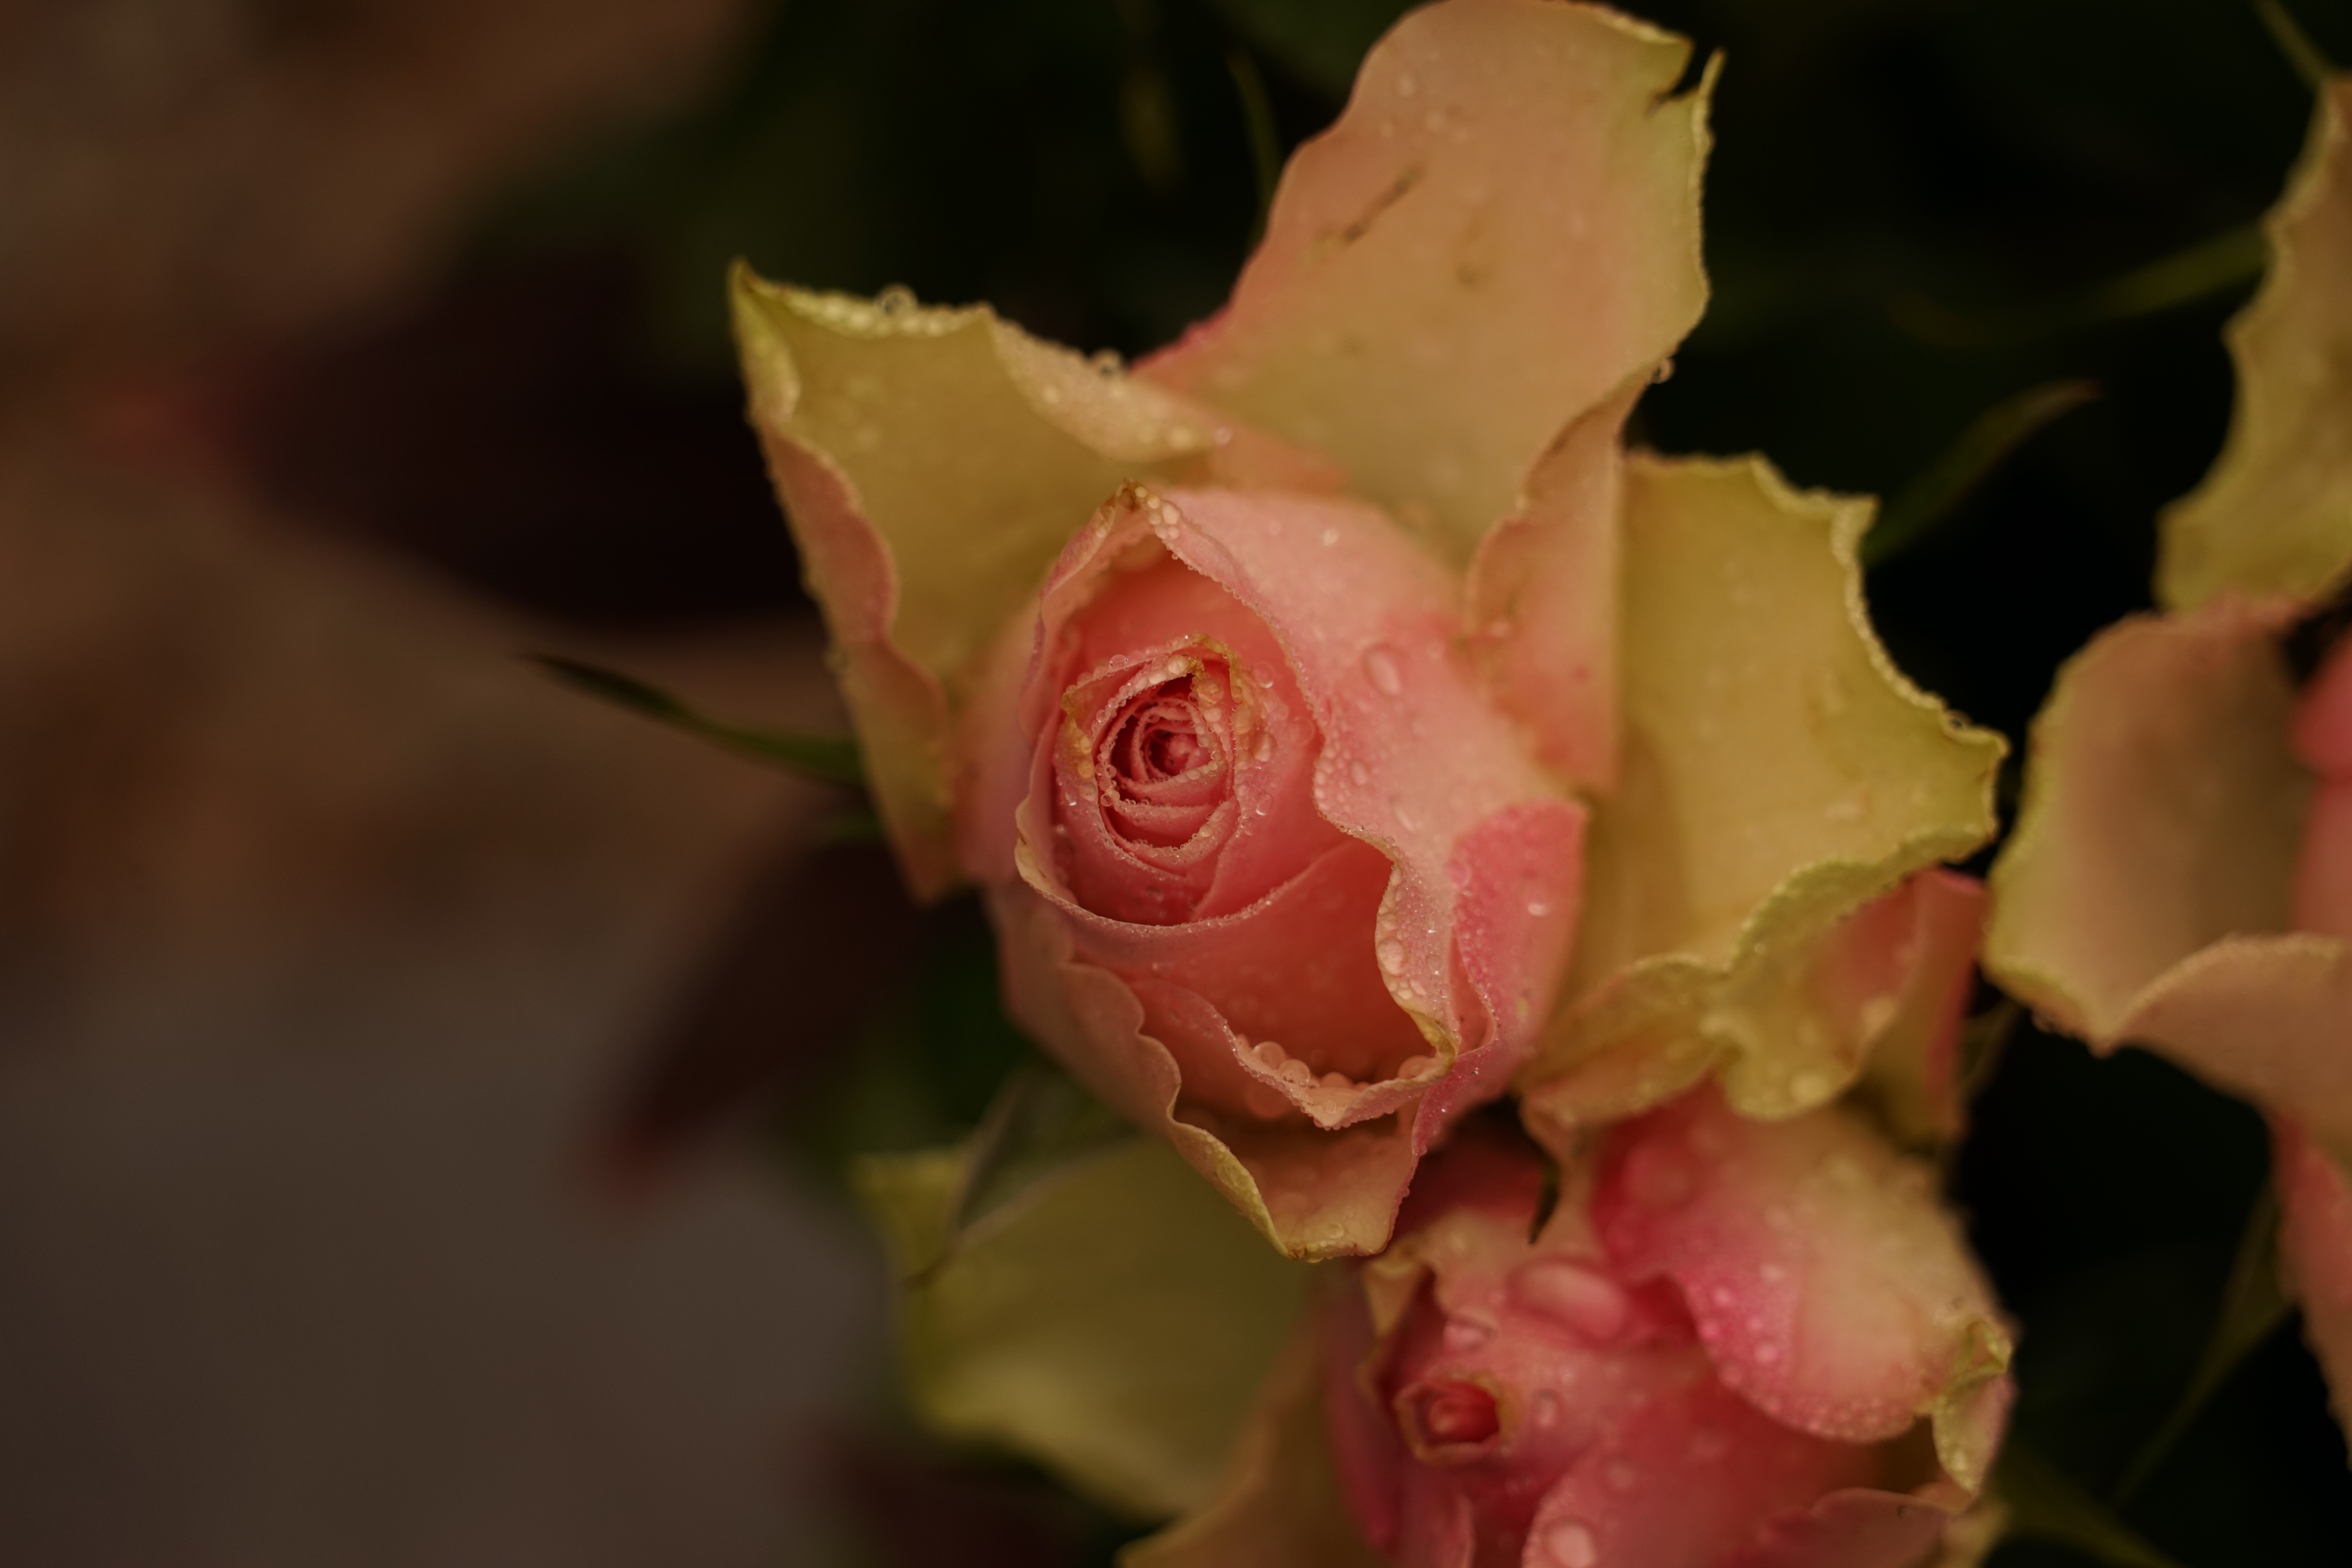
blossom, plant, photography, leaf, flower, petal, raindrop, rose, spring, red, produce, macro, pink, close, flora, flowers, close up, bud, floristry, drop of water, rose bloom, macro photography, flowering plant, garden roses, rose family, plant stem, land plant